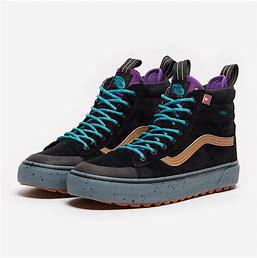
Brand: Vans
Model: SK8 Hi MTE